Patrick Mevoungou

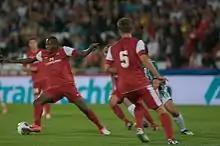
Mevoungou in 2012

Patrick Mevoungou (born 15 February 1986) is a Cameroonian football midfielder. He made two appearances for the Cameroon national team.